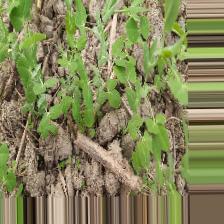
Label: Normal